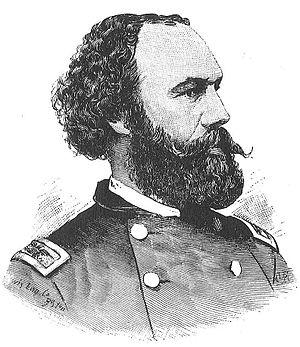
Le New Hampshire durant la guerre de Sécession fait partie des États qui restent fidèles à l'Union, en raison de son histoire d'État progressif vis-à-vis de l'esclavage. Étant considéré comme l'un des États les plus progressifs avant la guerre, il apporte son soutien à Abraham Lincoln lors des élections présidentielles de 1860, où il remporte près de 57% des voix exprimées dans l'État. Après le déclenchement du conflit avec le bombardement du fort Sumter en Caroline du Sud, le New Hampshire répond à l'appel d'Abraham Lincoln pour 75 000 troupes afin de réprimer la rébellion, malgré l'impréparation de la milice de l'État d'avant-guerre.